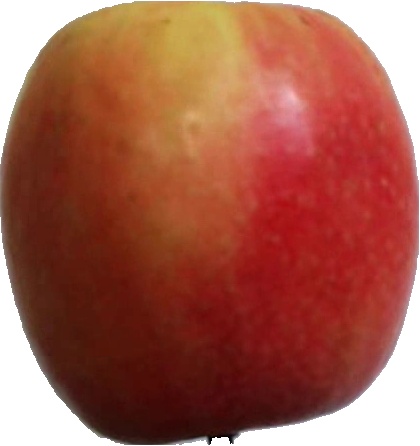
Label: apple_pink_lady_1